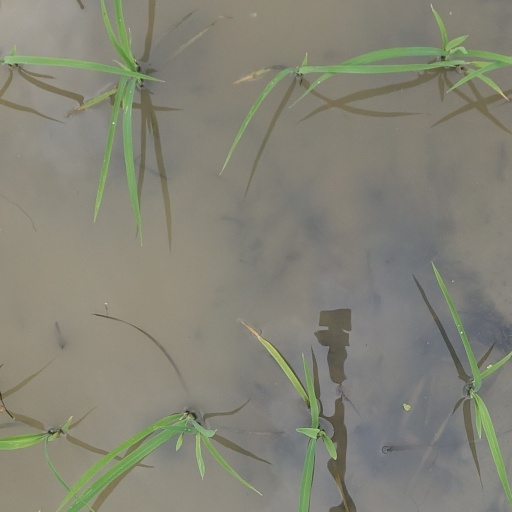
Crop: rice